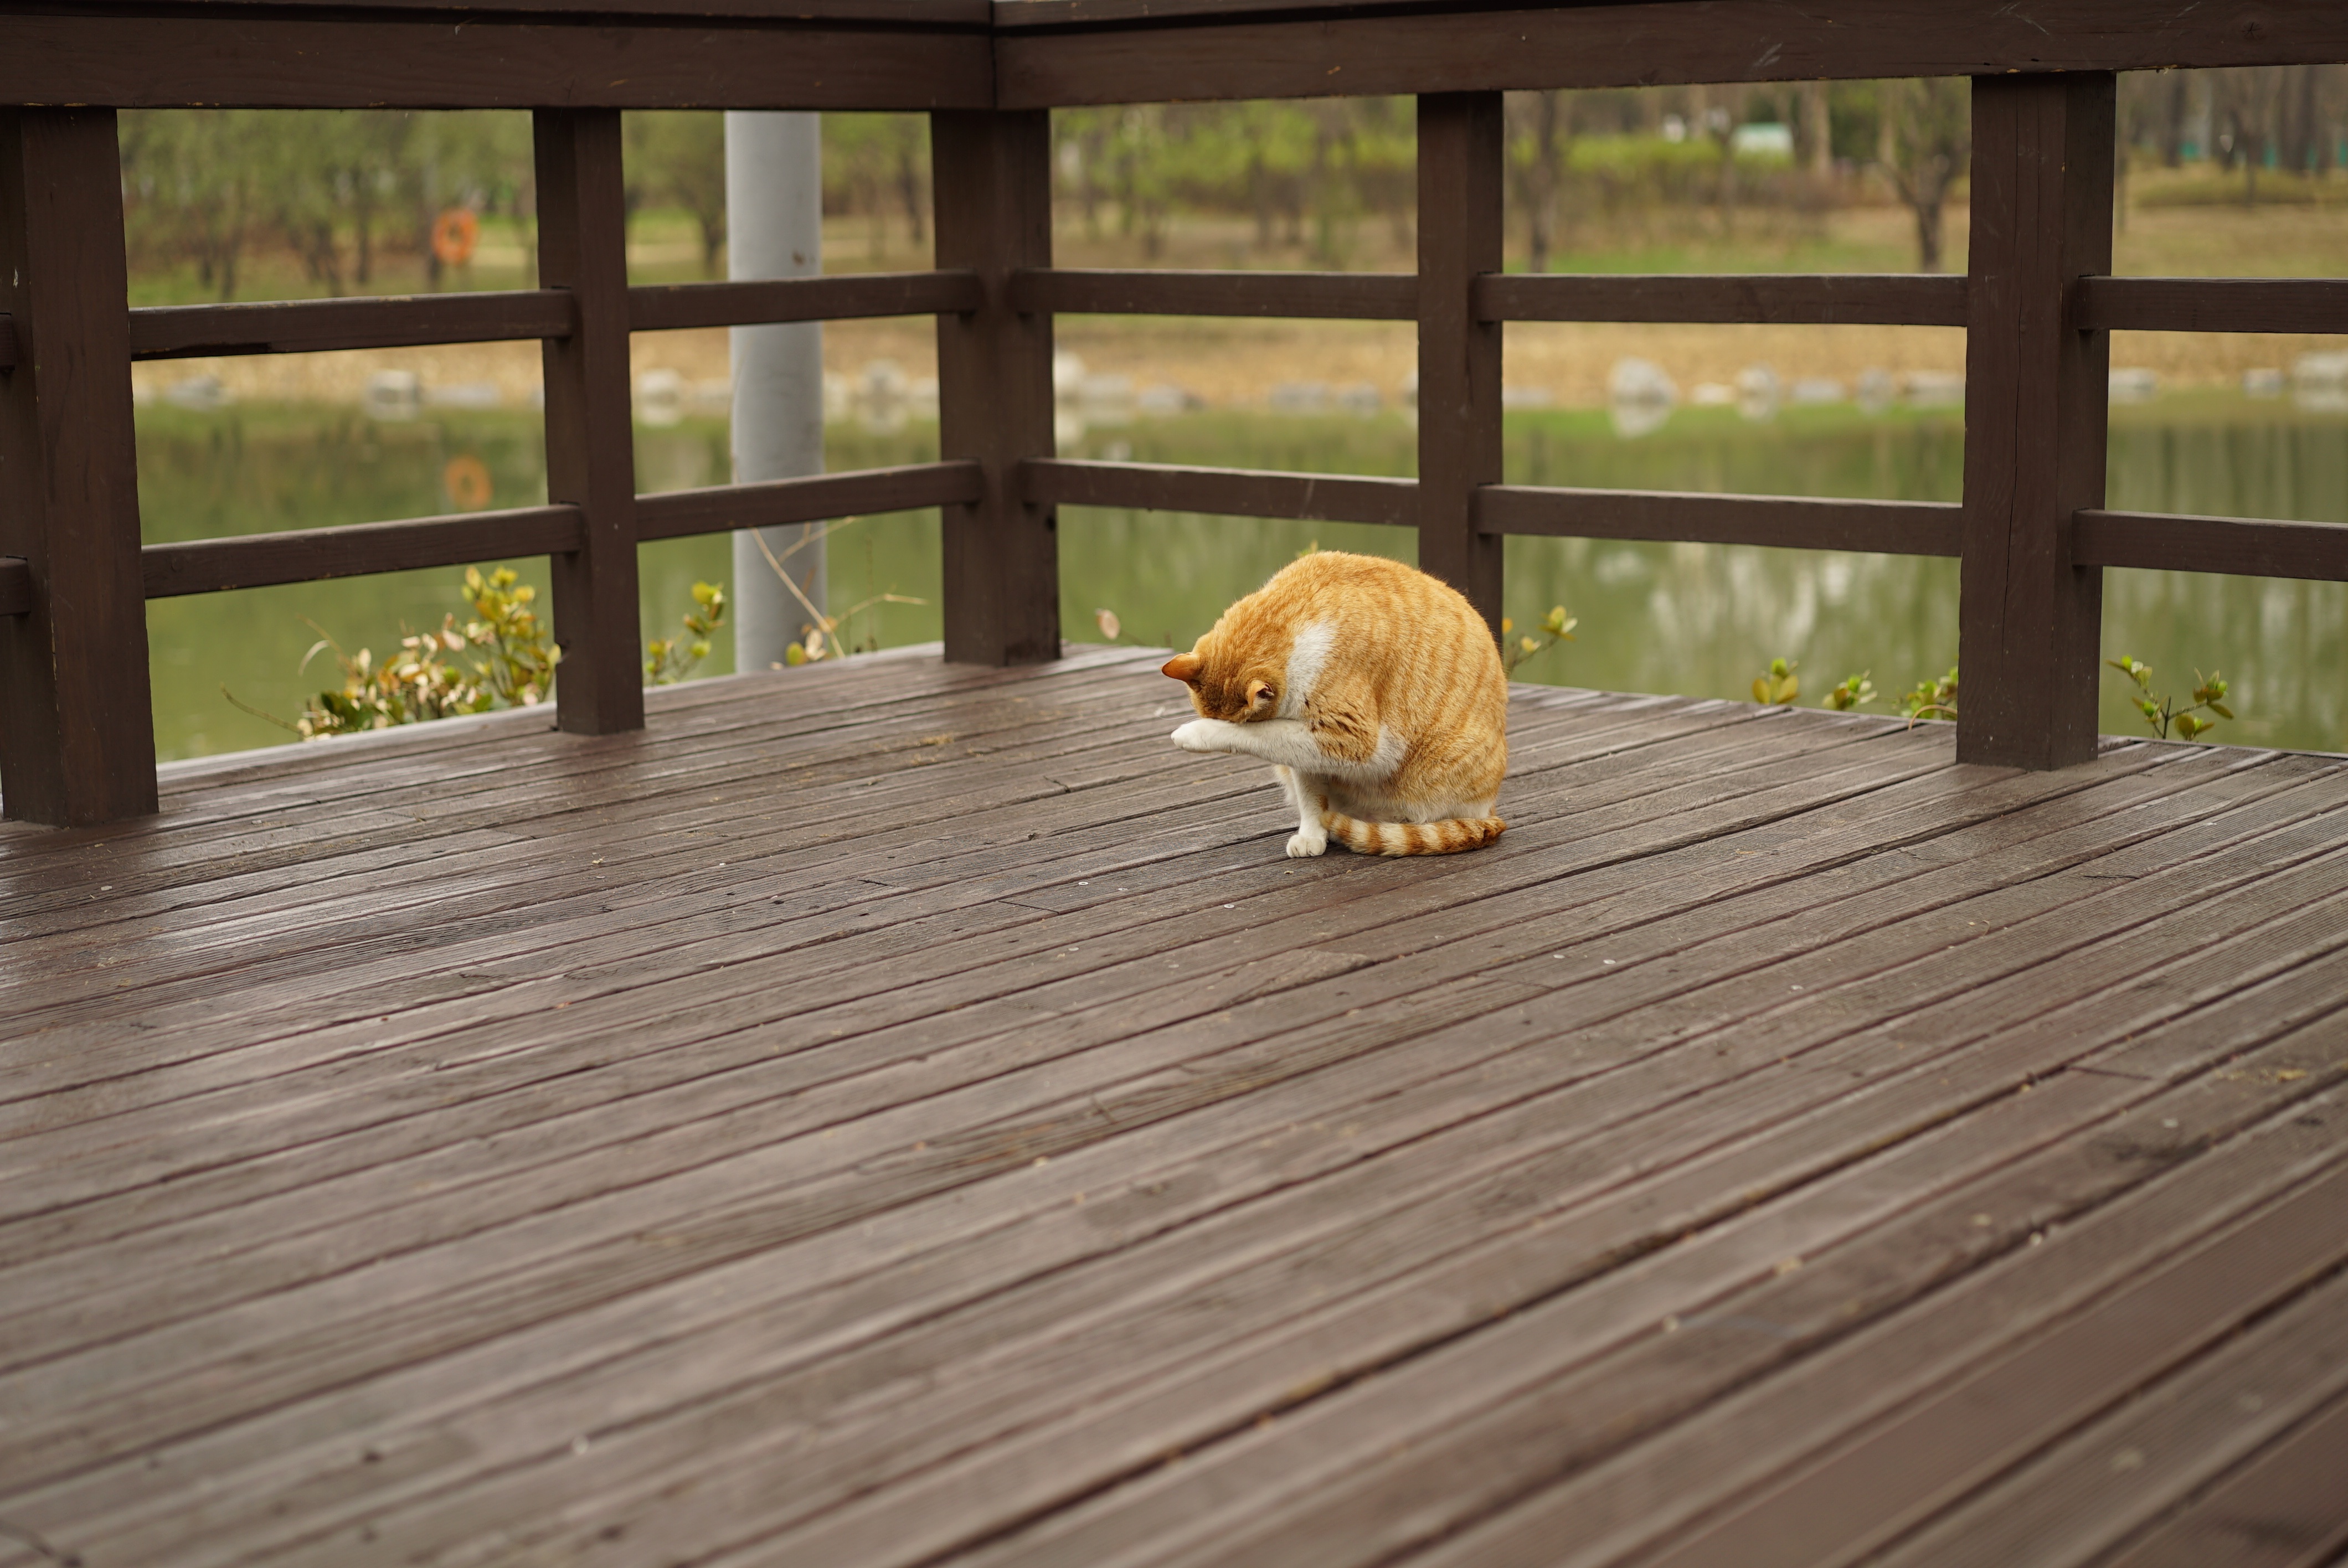
table, deck, wood, floor, cat, park, overcast, furniture, hardwood, flooring, wood flooring, outdoor structure, laminate flooring, tax revenues, fur trim